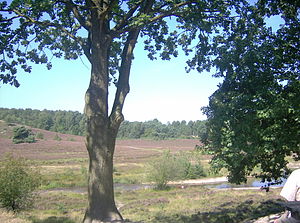
Brunssum
Brunssummer Heide
Brunssum er en kommune og en by, beliggende i den sydlige provins Limburg i Nederlandene. Kommunens størrelse er på 17,34 km², og indbyggertallet er på 28.466 pr. 1. april 2016. Kommunen grænser op til Onderbanken, Gangelt, Geilenkirchen, Übach-Palenberg, Landgraaf, Heerlen, og Schinnen.